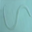
Label: worm